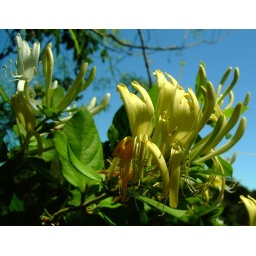
seen at the park against the clear blue sky today